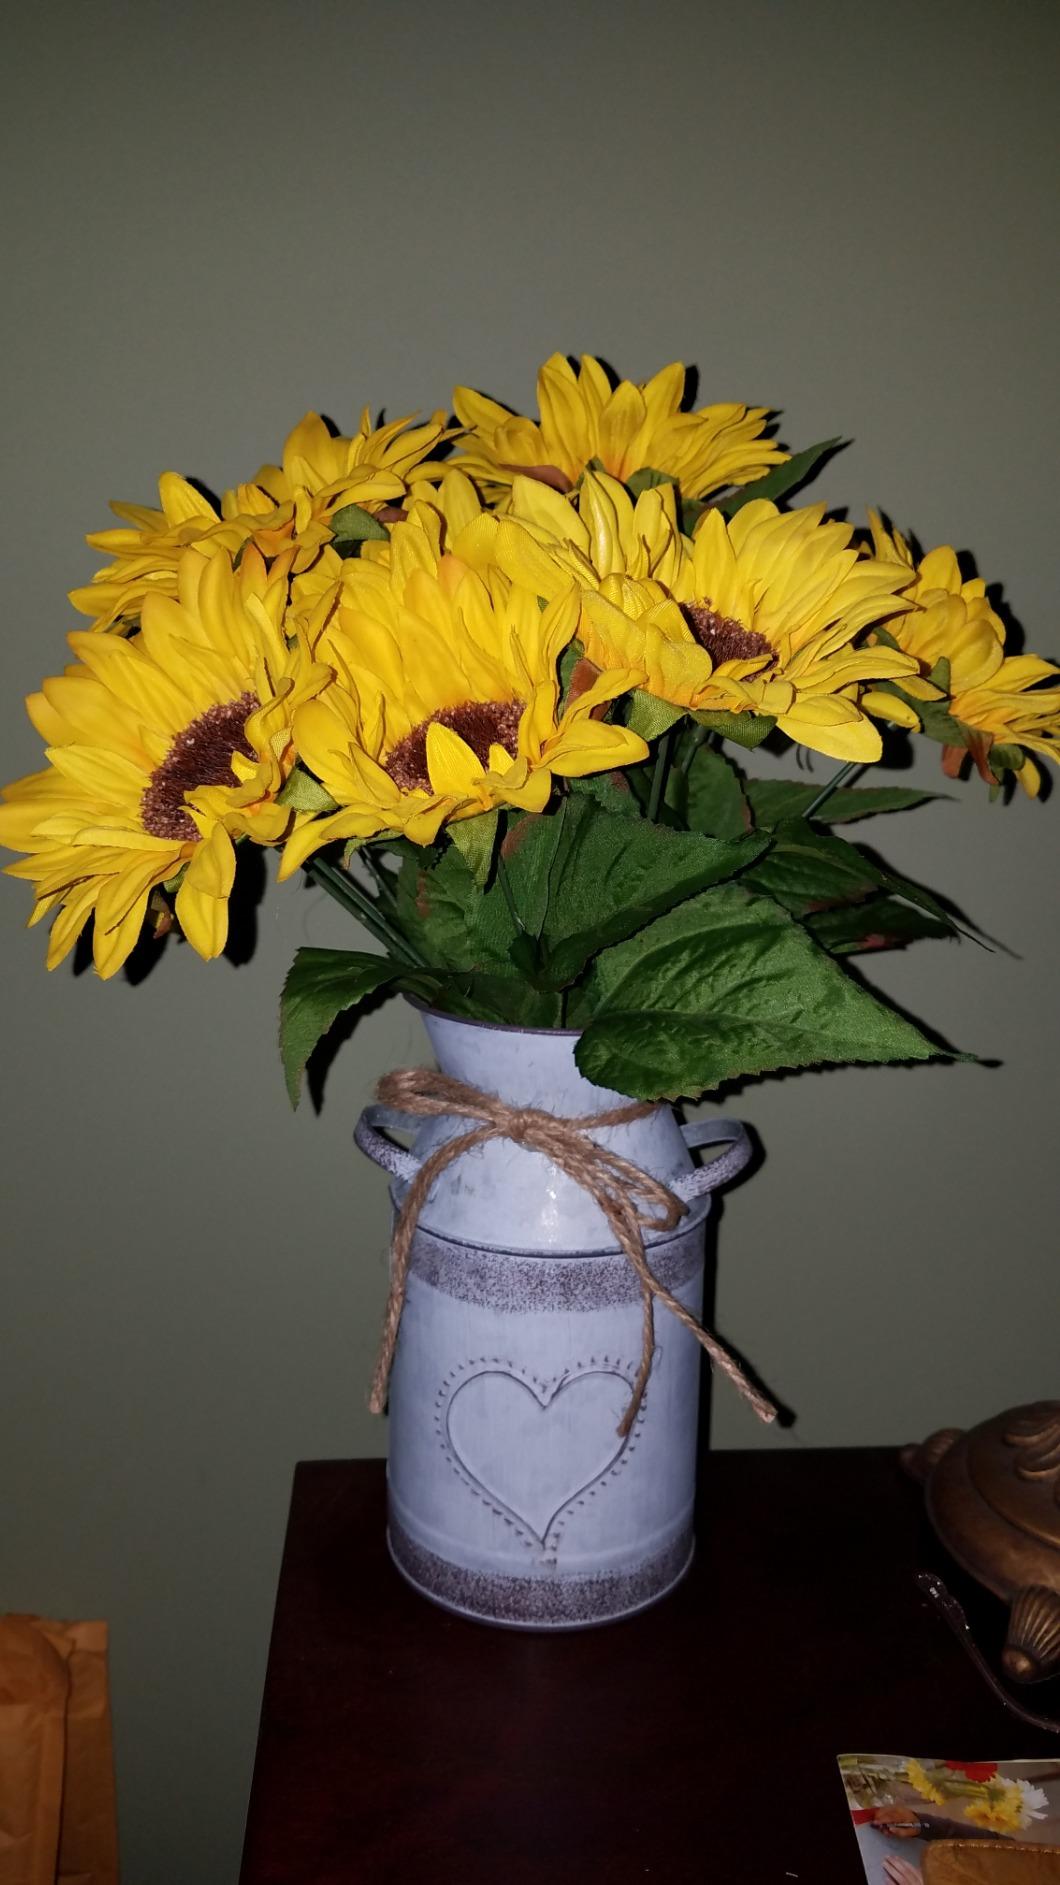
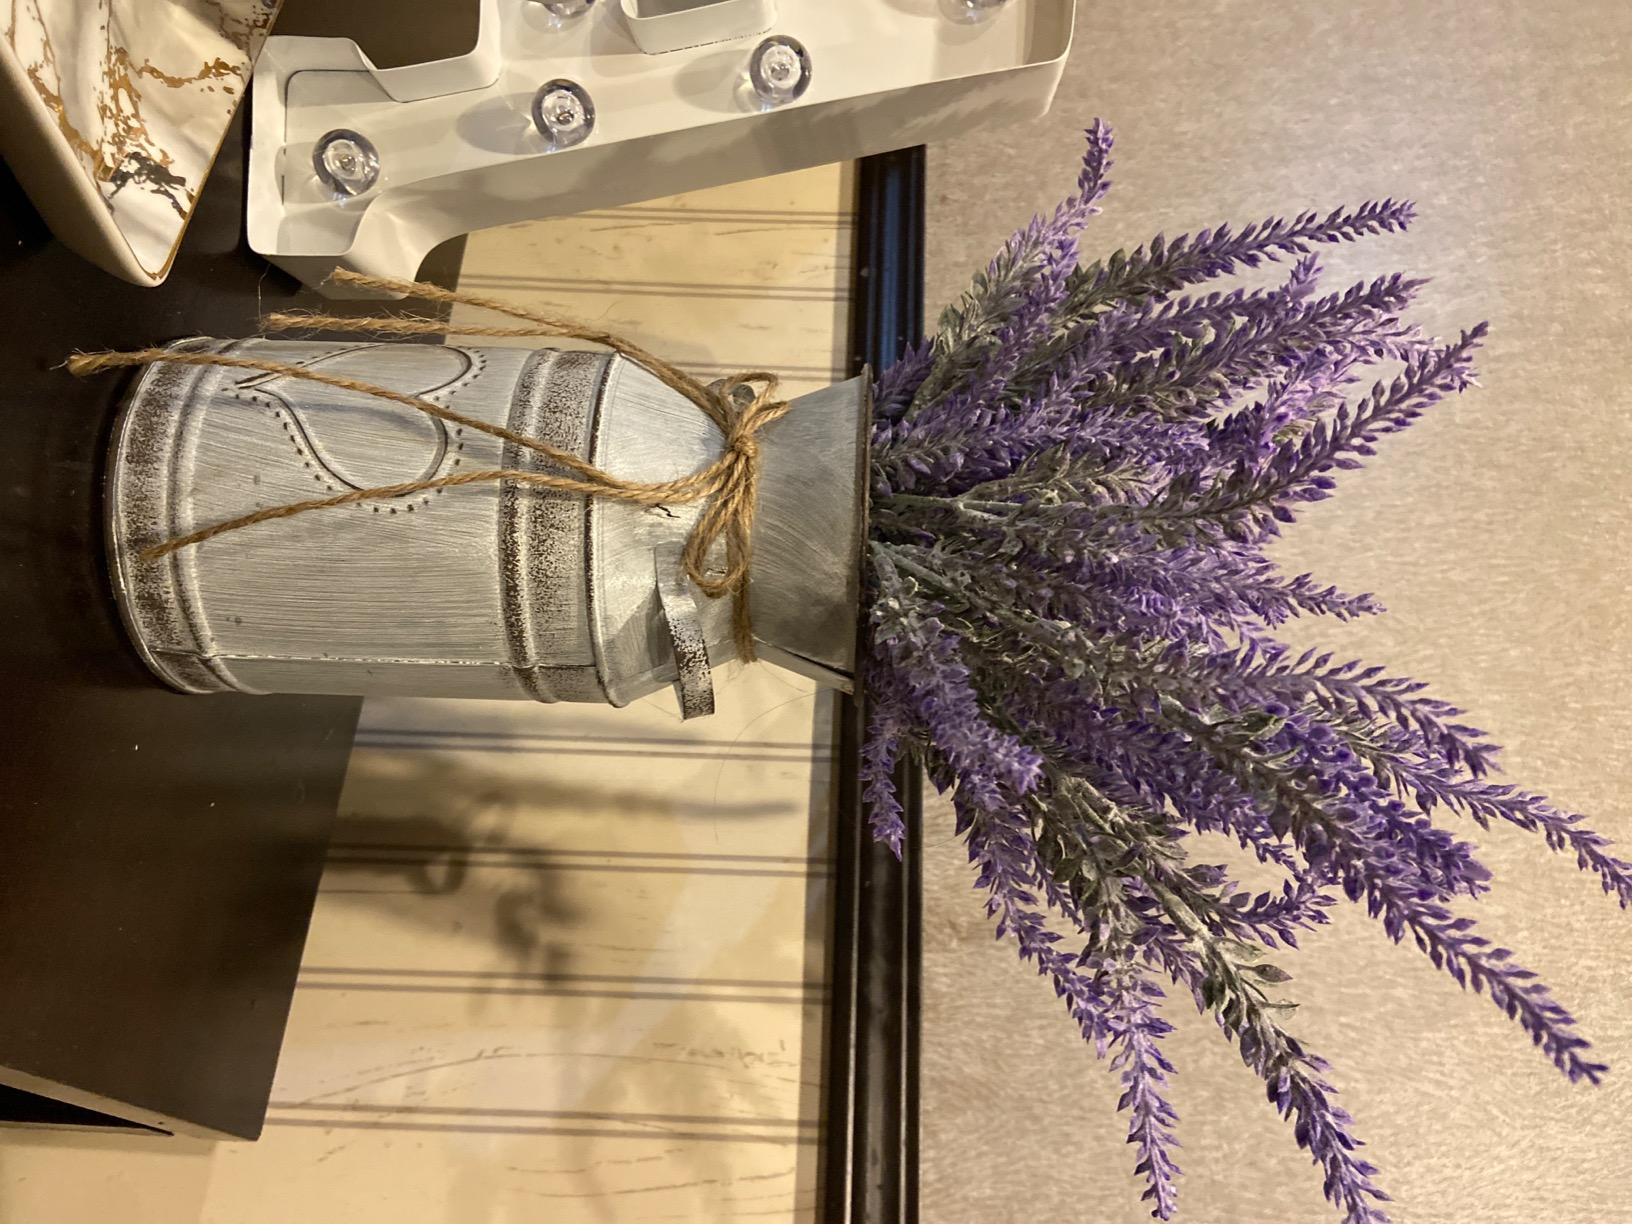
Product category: vase
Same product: yes